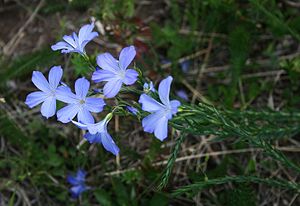
Fransk hør
Fransk hør er en flerårig, urteagtig plante med lyseblå blomster i åbne, endestillede stande. På grund af blomsterne og plantens evne til at tåle en vis tørke bruges den af og til i haverne. Den bliver i øvrigt ofte forvekslet med Flerårig Hør.